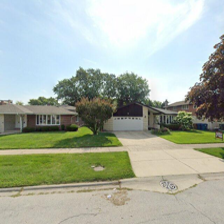
Label: streetView